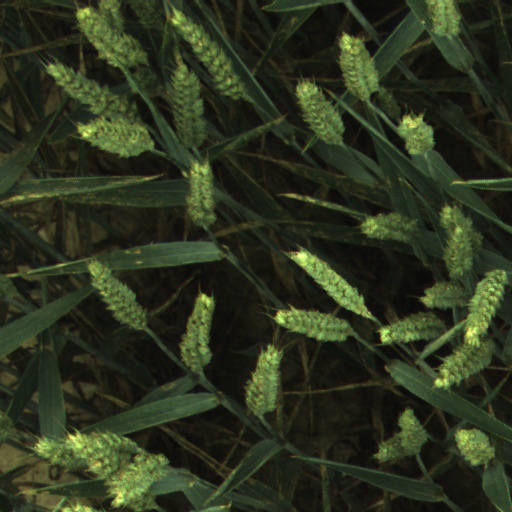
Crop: wheat